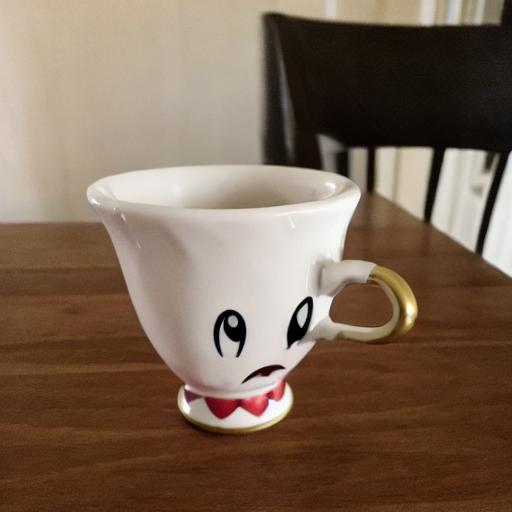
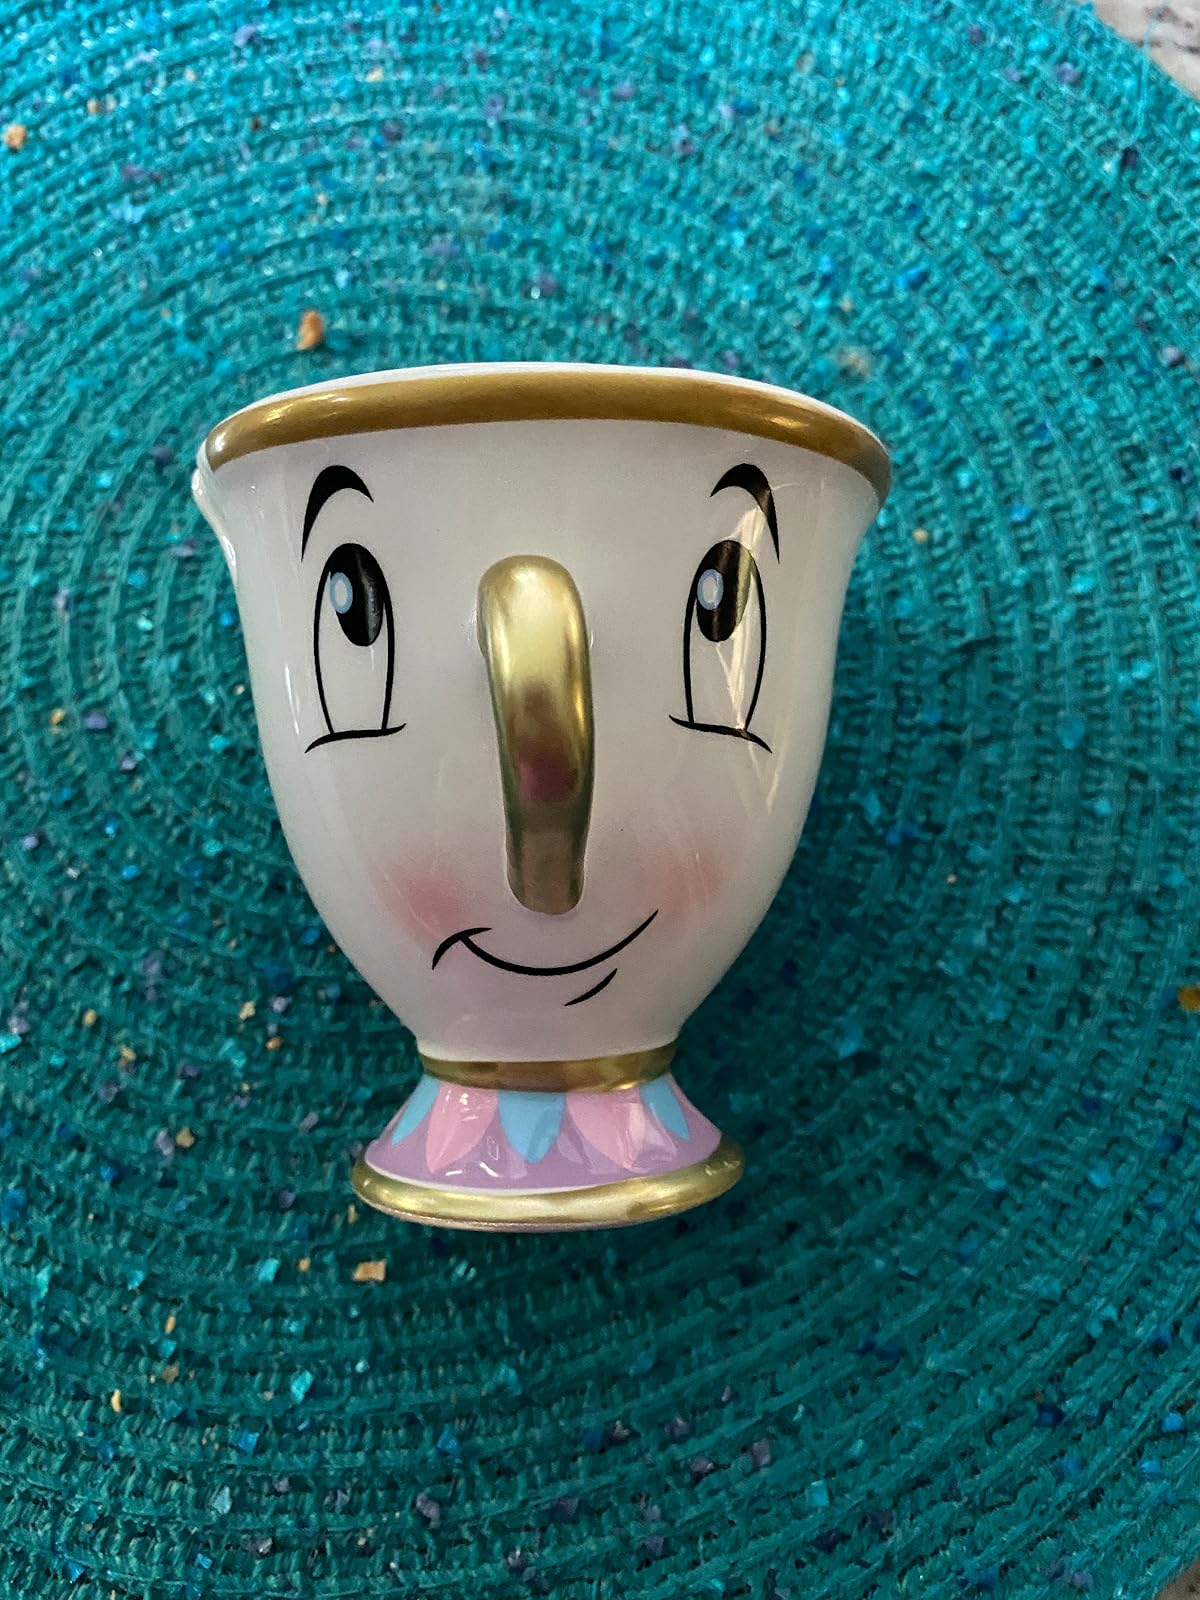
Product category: items_mug
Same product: no